Mirza Abutaleb Zanjani

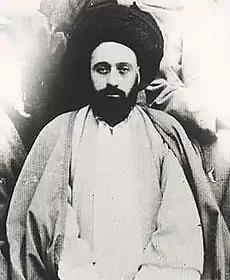
Mirza Abutaleb Zanjani

Mirzā Abutāleb Zanjānī also known as Sayyid Fakhr al-Din Mohammad Abutāleb Mousavi al-Zanjānī (10 December 1843 – 16 March 1911) was an Iranian Jurist and Shia scholar.